Soyuz TM-23

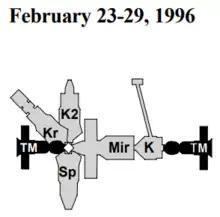
Mir February 23–29, 1996

On February 21, Soyuz TM-23 launched from Baikonur Cosmodrome with the cosmonauts for Mir Principle Expedition 21. To clear a docking port for the Soyuz TM-23, the Progress M-30 was undocked on February 22 and re-entered over the Pacific Ocean. The Soyuz docked on February 23 at the +X docking port on the rear of the Kvant module. An hour and a half after docking, the hatches opened and the Soyuz TM-23 crew were greeted by Yuri Gidzenko, Sergei Avdeyev and Thomas Reiter, members of Mir Principle Expedition 20 and Euromir 95. This began a week of joint operations where Mir 20 handed the station over to Mir 21, including familiarization with the current conditions of the projects and the station itself. Two days before the return flight, a water leak appeared in the Mir base block, but the cosmonauts were able to repair it.